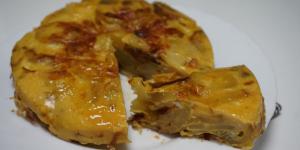
tortilla de patatas en freidora de aire